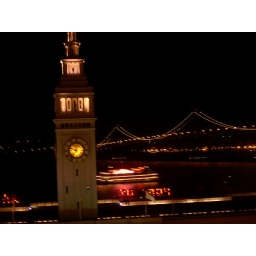
tower & bridge by night